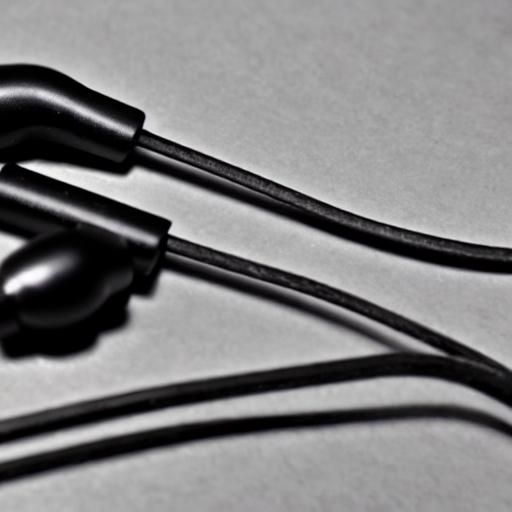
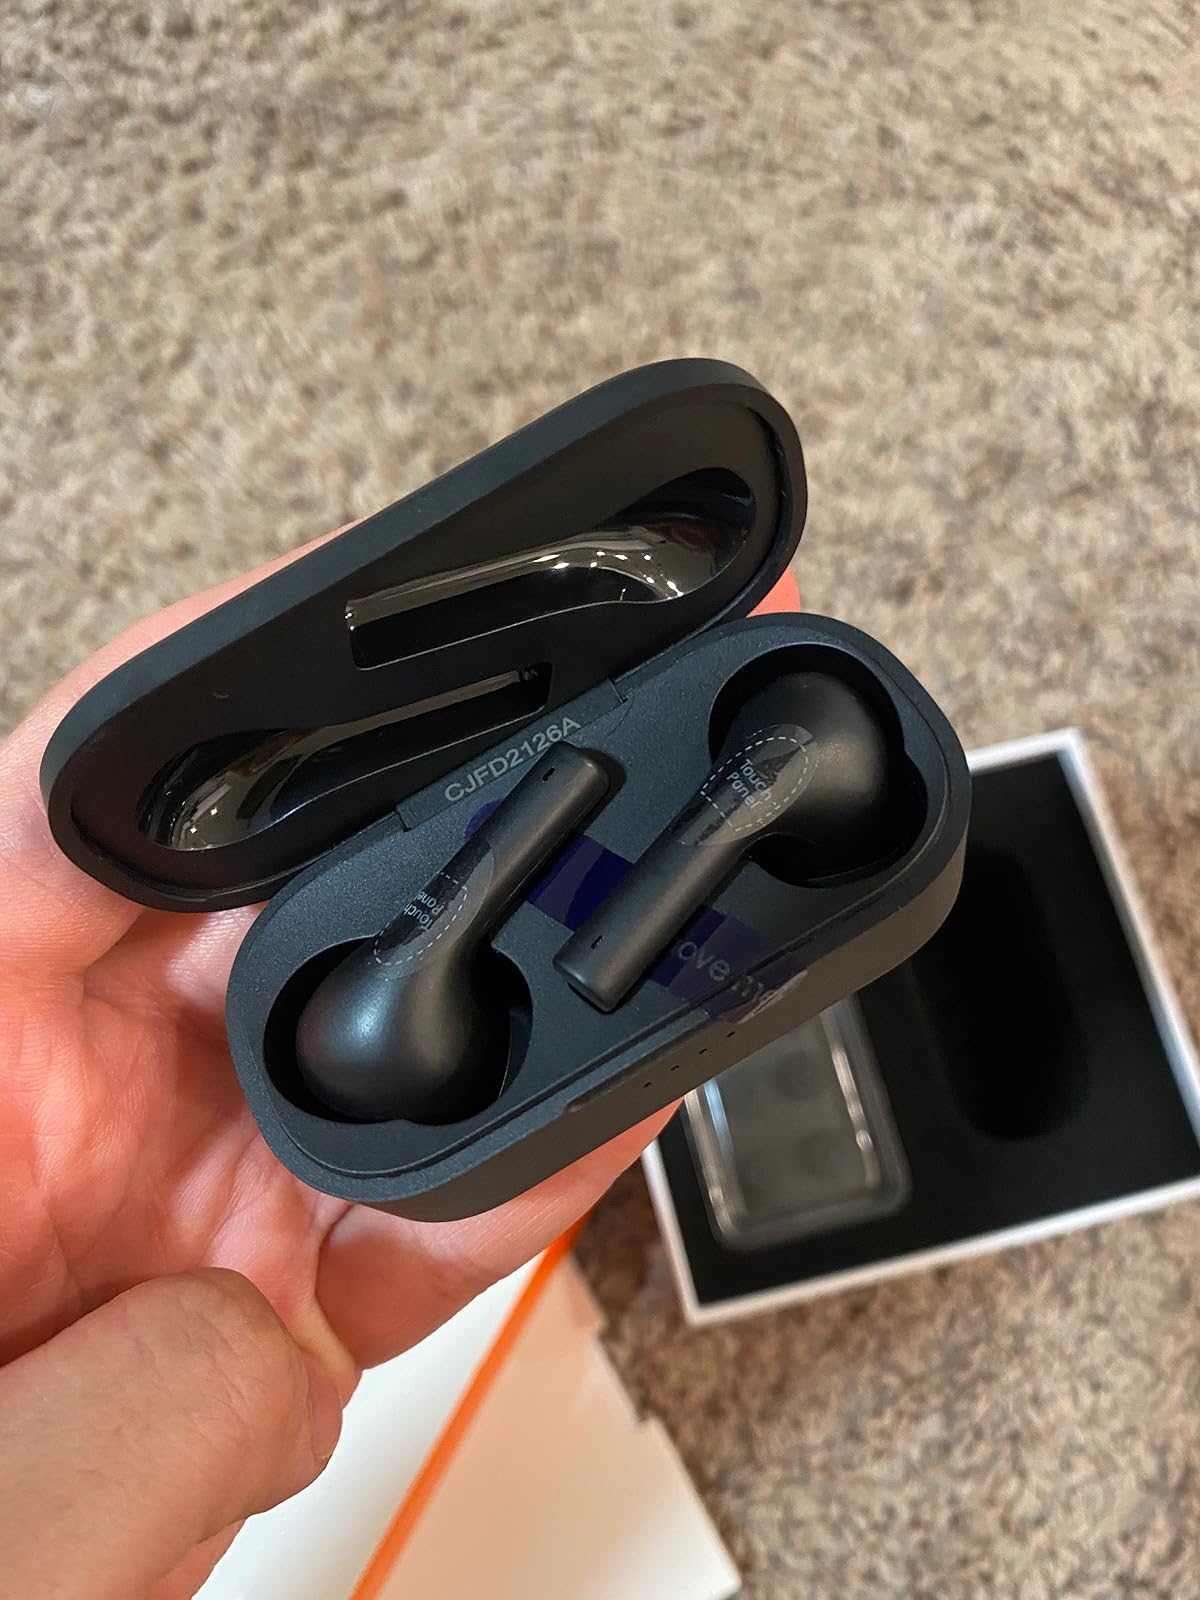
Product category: earbuds
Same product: no